Kankanzaka Station

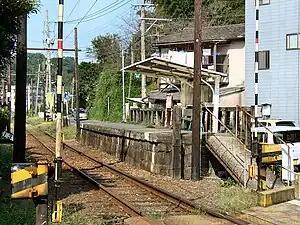
Kankanzaka Station platform

is a passenger railway station located in the Kita-ku ward of the city of Kumamoto, Kumamoto Prefecture, Japan. It is operated by the private transportation company Kumamoto Electric Railway.